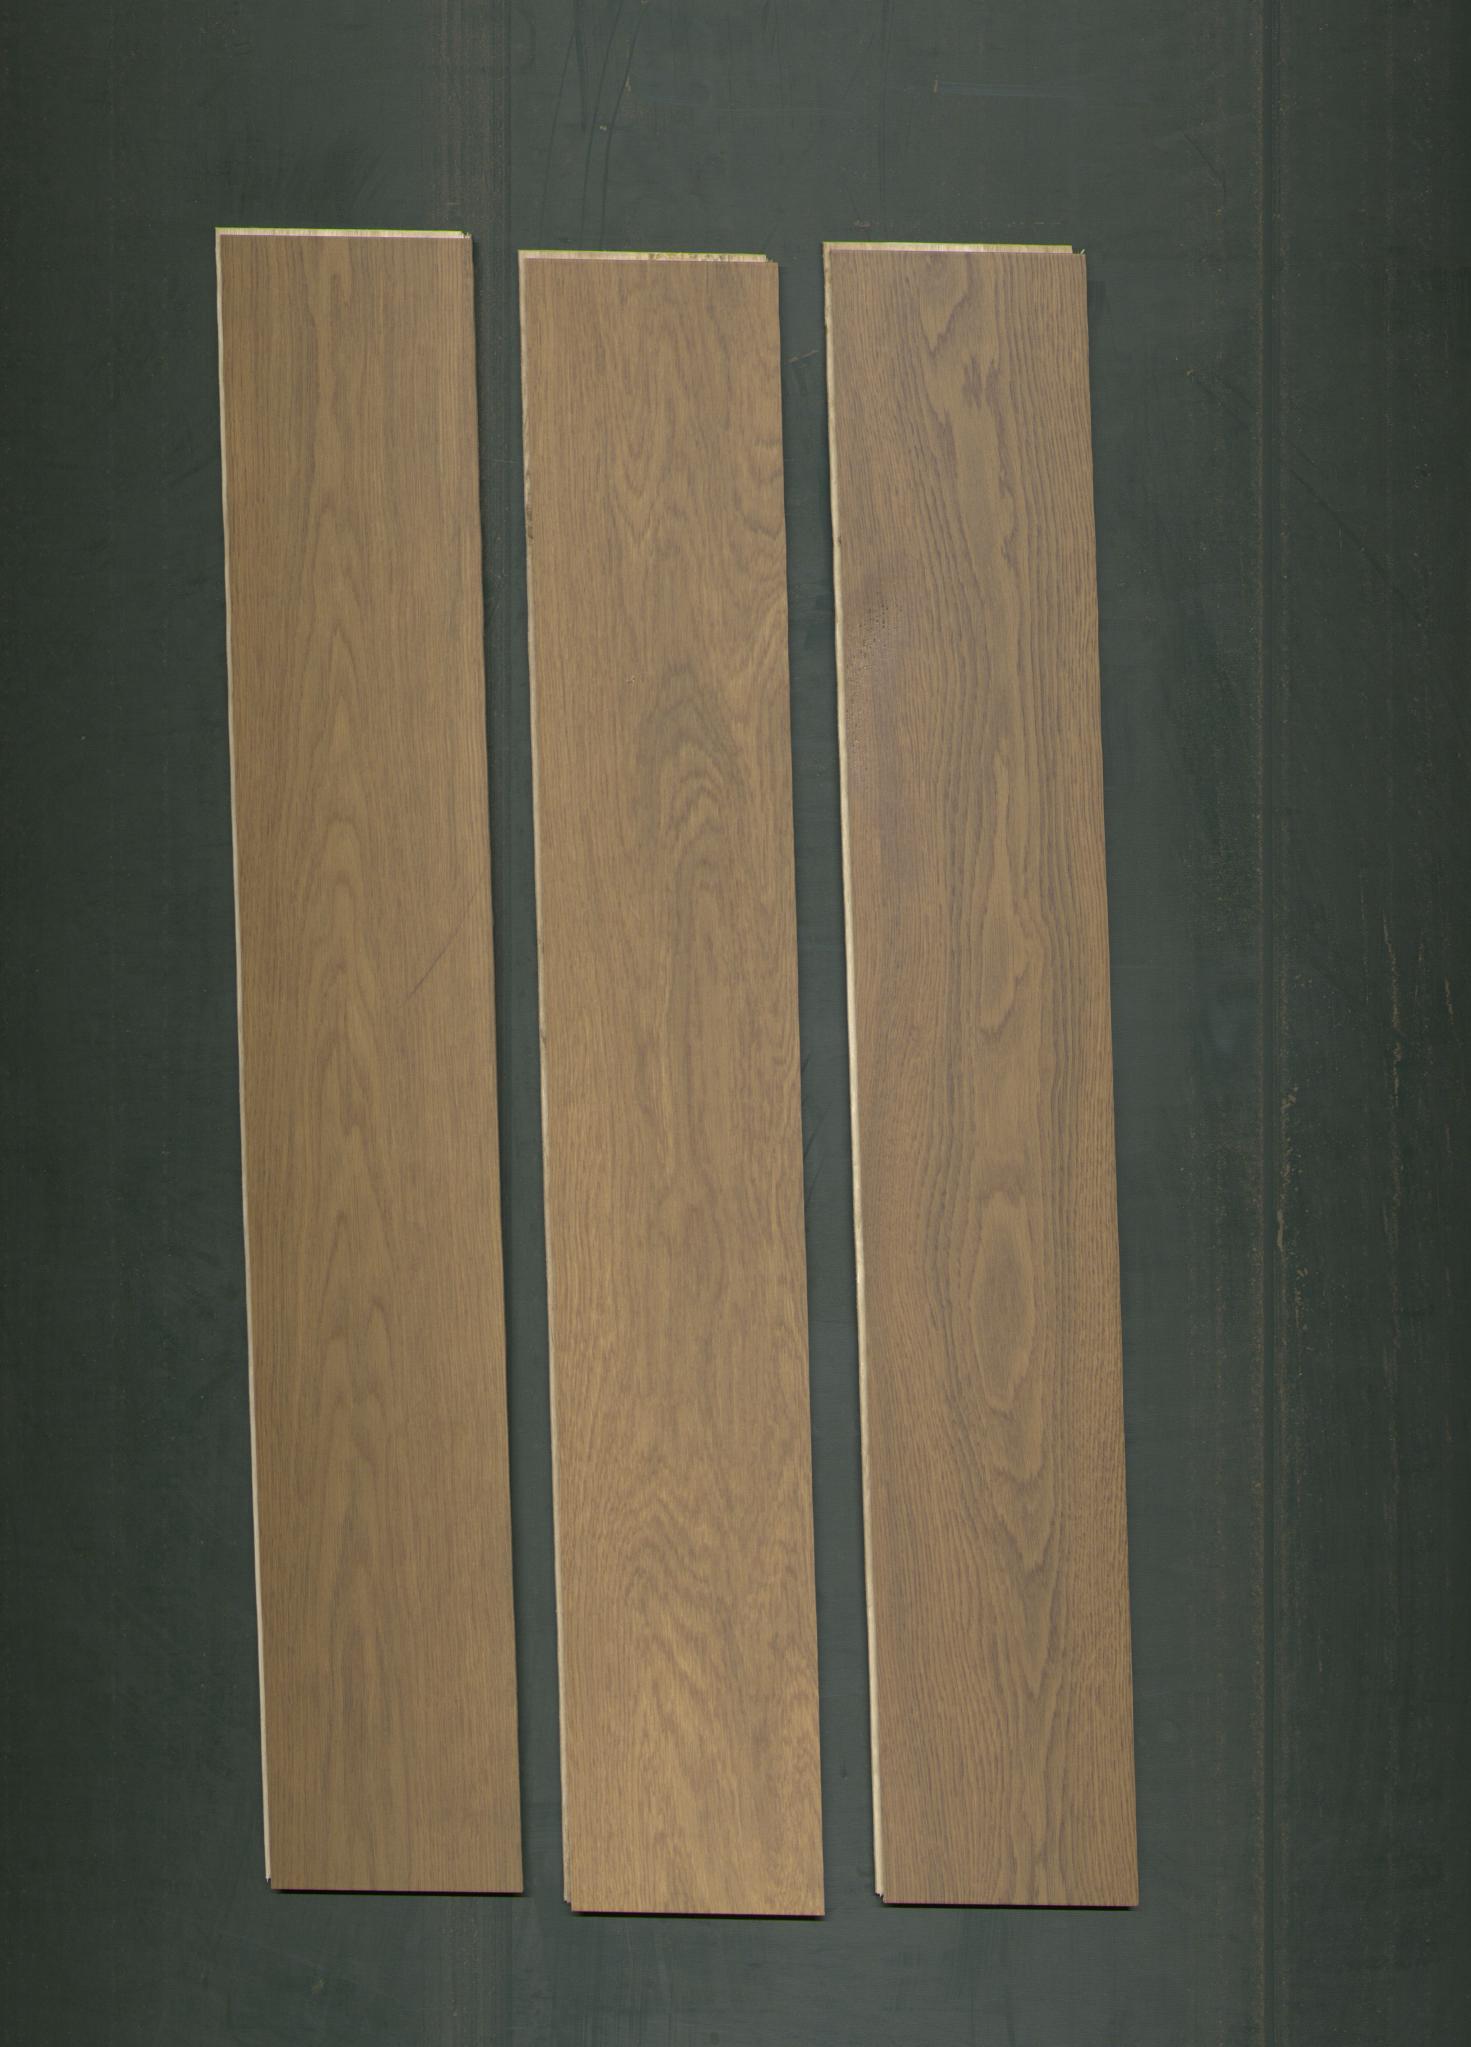
Label: mixers